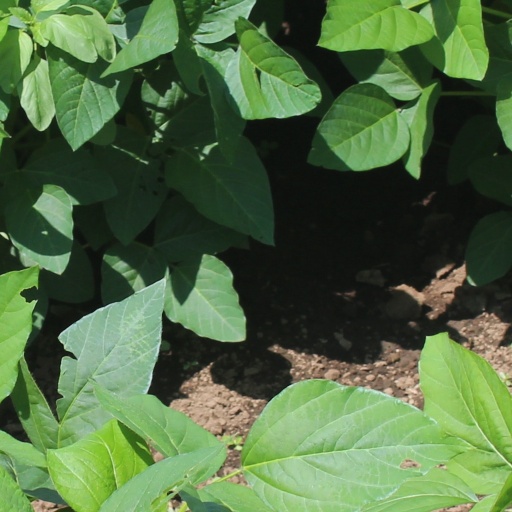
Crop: soybean